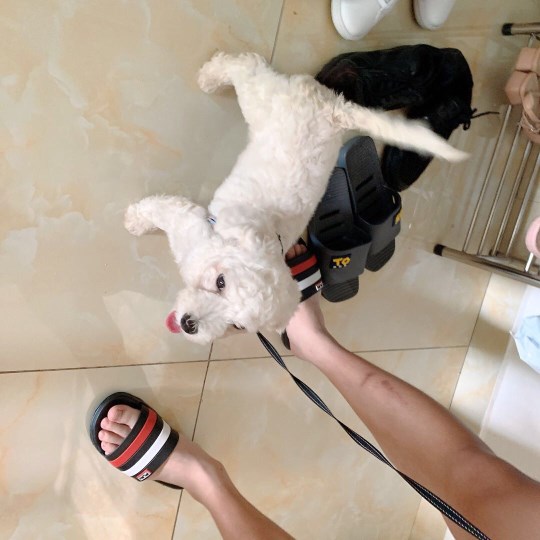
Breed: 3083-n000117-Bichon_Frise